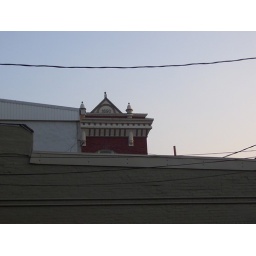
The old building is peeking out from behind the newer one and the sky is overshadowed by the power lines.